Goliath heron

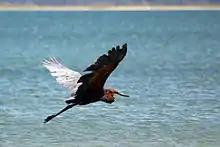
At iSimangaliso Wetland Park, KwaZulu Natal, South Africa

Goliath herons are solitary foragers and are highly territorial towards other herons entering their feeding territories. On occasions, two may be seen together but these are most likely to be a breeding pair or immatures. A diurnal and often rather inactive feeder, this heron often hunts by standing in the shallows, intently watching the water at its feet. This is a typical feeding method among large "Ardea" herons and it can forage in deeper waters than most due to its larger size. It may also perch on heavy floating vegetation, to prevent water from rippling around them. As prey appears, the heron rapidly spears it with open mandibles, often spearing both mandibles through the fish's body, and then swallows it whole. It is possible that the bill is used in a lure-like fashion occasionally, attracting fish to the static, large object submerged in the water. The handling period is long, with herons often placing their struggling prey on floating vegetation while preparing to swallow it. Due to its generally slow movements and handling time, the goliath is frequently vulnerable to kleptoparasitism. In Africa, African fish eagles frequently pirate food caught by goliaths, although other large birds such as saddle-billed storks and pelicans may also steal their prey.